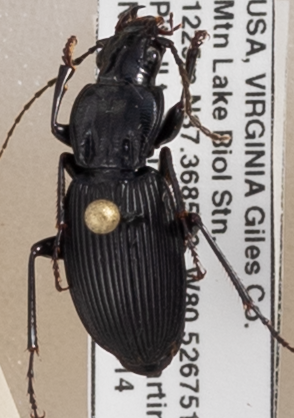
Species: Pterostichus lachrymosus
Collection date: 2018-08-14
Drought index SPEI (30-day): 1.962
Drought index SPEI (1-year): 0.47
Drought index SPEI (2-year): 0.694